Ottilie Roederstein

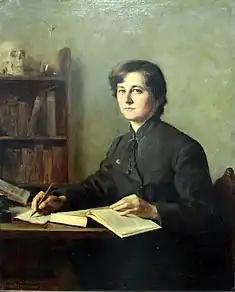
Portrait of Elisabeth Winterhalter (1887)

Roederstein was born in Zürich, Switzerland. She was the second daughter of a businessman who came from Germany to work as a representative for a Swiss textile company.